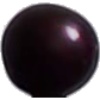
Label: Cherry Wax Black 1